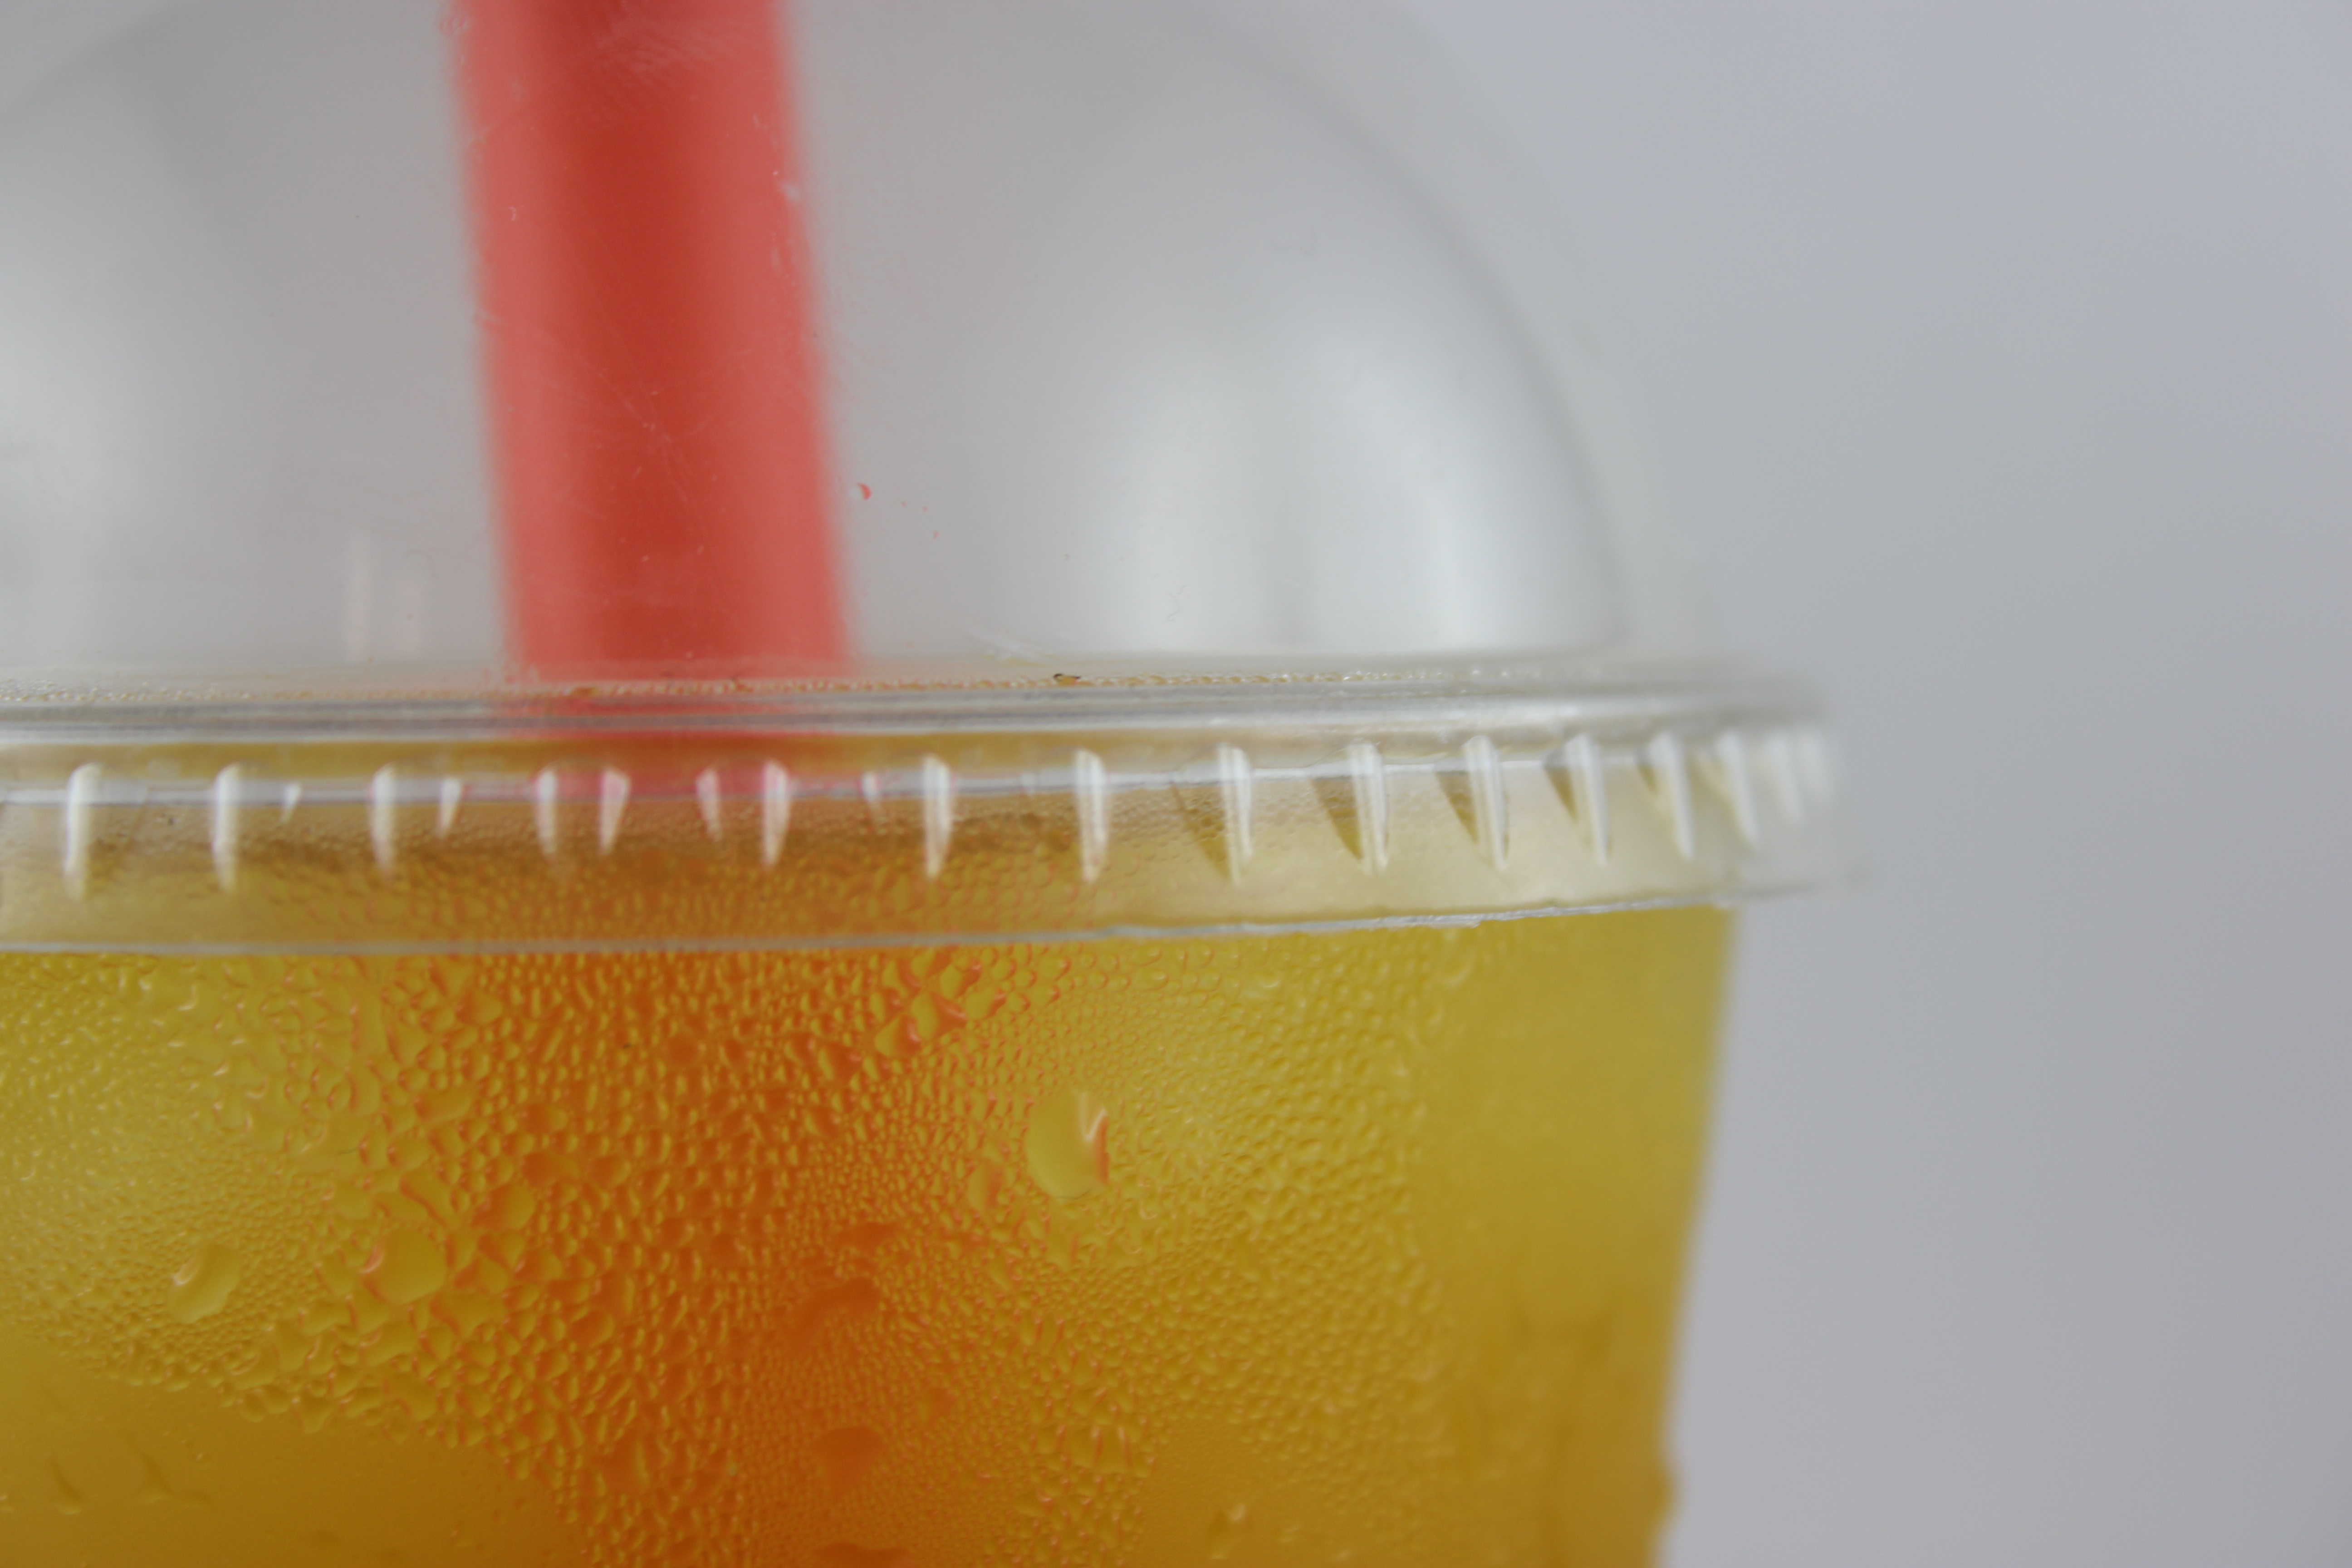
cold, orange, food, produce, drink, bottle, yellow, freshness, juice, product, liqueur